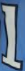
Number: 1